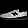
Label: Sneaker